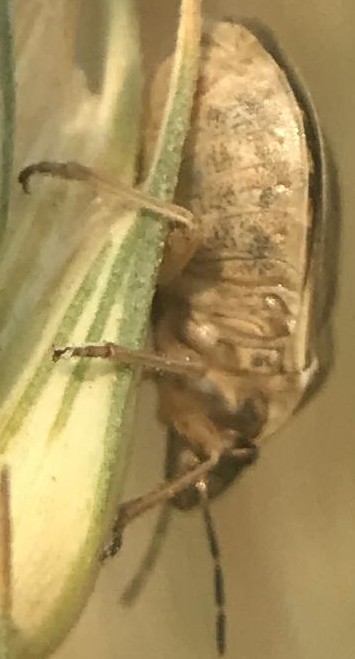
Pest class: stink_bug